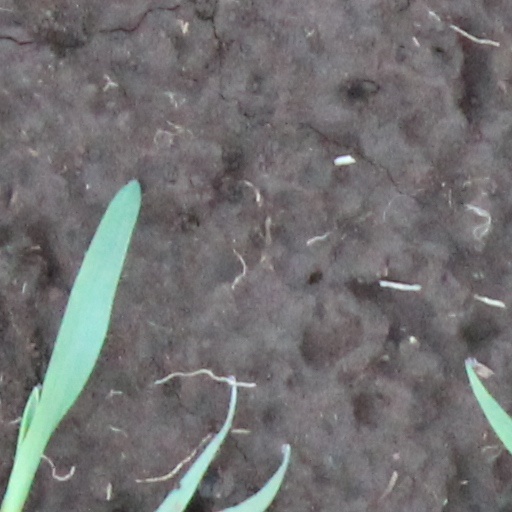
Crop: wheat